Modulor

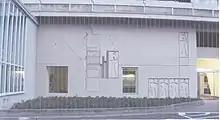
Modulor applied in Berlin

Le Corbusier published "Le Modulor" in 1948, followed by "Modulor 2" in 1955. These works were first published in English as "The Modulor" in 1954 and "Modulor 2 (Let the User Speak Next)" in 1958.